George Monbiot

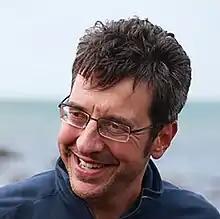
Monbiot in 2013

George Joshua Richard Monbiot (born 27 January 1963) is an English journalist, author, and environmental and political activist. He writes a regular column for "The Guardian" and has written several books.